The Secret Invasion

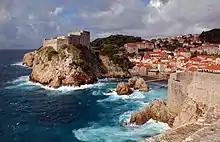
The city of Dubrovnik and its medieval fortresses, Lovrijenac and Bokar, along with the Minčeta Tower were featured in "The Secret Invasion".

After turning out a treatment based on the locale of Dubrovnik, Roger Corman teamed with screenwriter R. Wright Campbell who had a project, "Dubious Patriots" about a wartime mission involving convicts. The script was taken over by producer David V. Picker at United Artists, who was able to leverage the screenplay into a well-financed studio production. With a budget of $600,000, more than twice more than he had for his earlier independently-funded features, Corman was able to start production in between his Edgar Allan Poe adaptations, "The Masque of the Red Death" and "The Tomb of Ligeia" (1964).